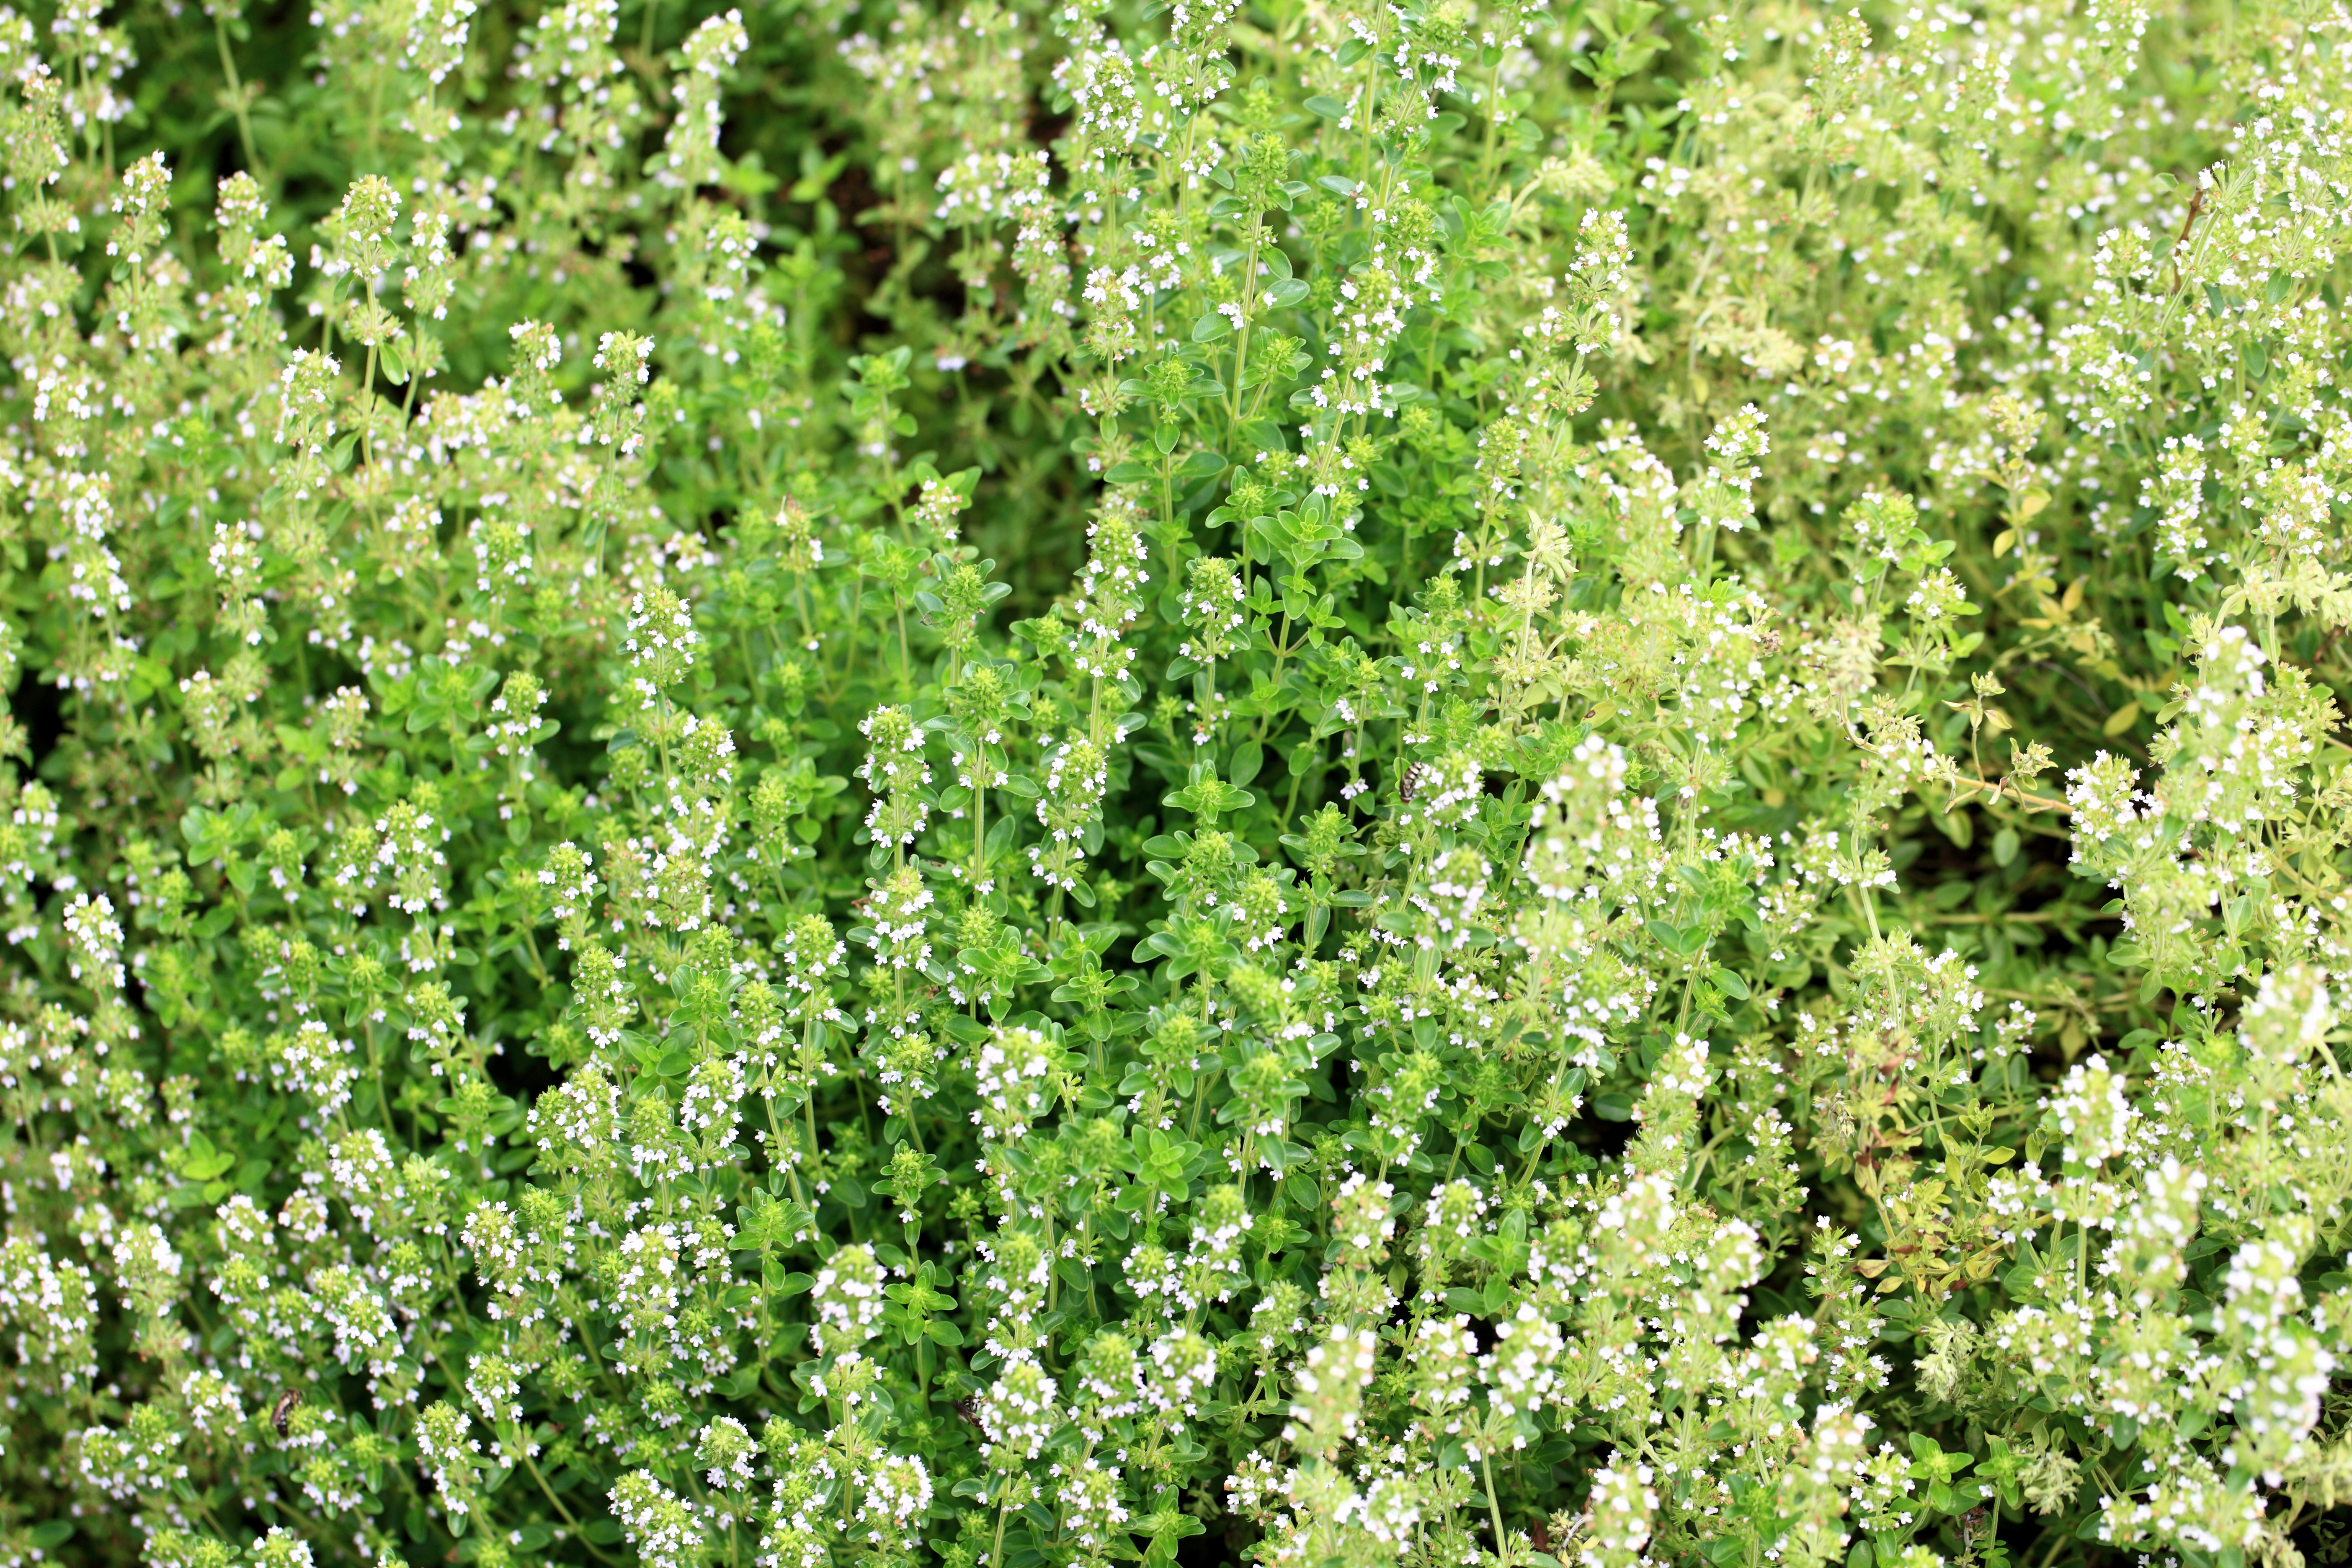
blossom, plant, flower, pattern, high, herb, background, shrub, wallpaper, 5d, hires, markii, hi, res, resolution, flowering plant, subshrub, land plant, breckland thyme, hyssopus, pennyroyal